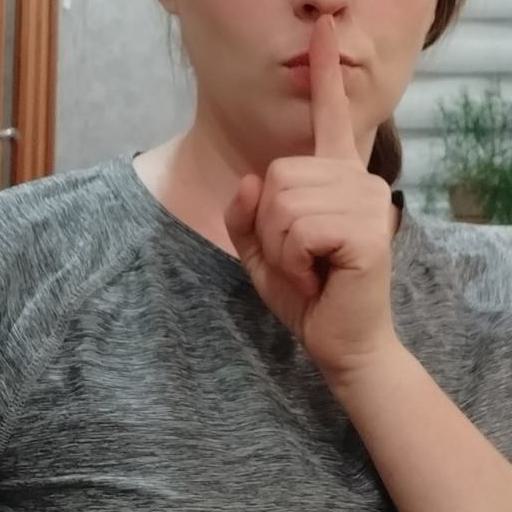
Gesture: mute